History of Indian Singaporeans

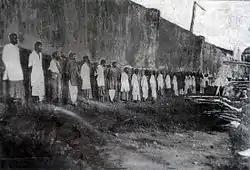
Sepoy mutineers awaiting execution in 1915.

The 1915 Singapore Mutiny, also known as the 1915 Sepoy Mutiny, was an incident concerning 850 sepoys (Indian soldiers) who mutinied against the British on 15 February 1915 in Singapore, as part of the 1915 Ghadar Conspiracy (not to be mistaken for the Indian Mutiny of 1857). The mainly Muslim sepoys mutinied because they believed they were being sent to fight for the British against Muslim Turks, as part of the First World War. This mutiny lasted nearly 7 days, and resulted in the deaths of 47 British soldiers and local civilians. The mutineers were later rounded up and executed. In general, the mutiny was restricted to the Muslim sepoys and did not involve the wider Indian population.